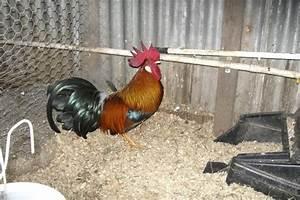
chicken